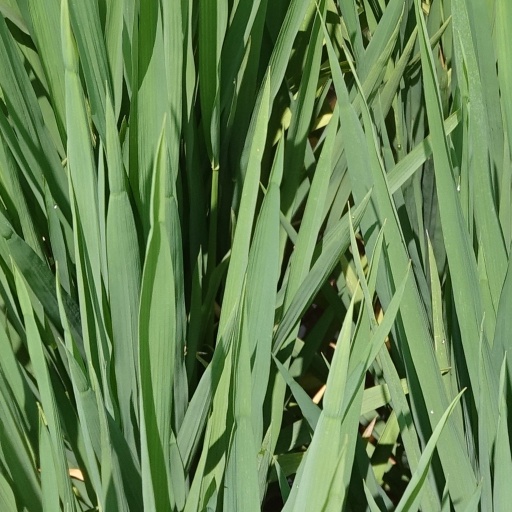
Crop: rice